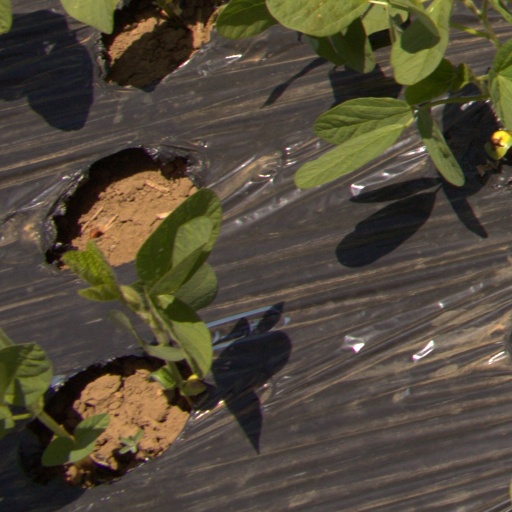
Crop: Jerusalem artichoke